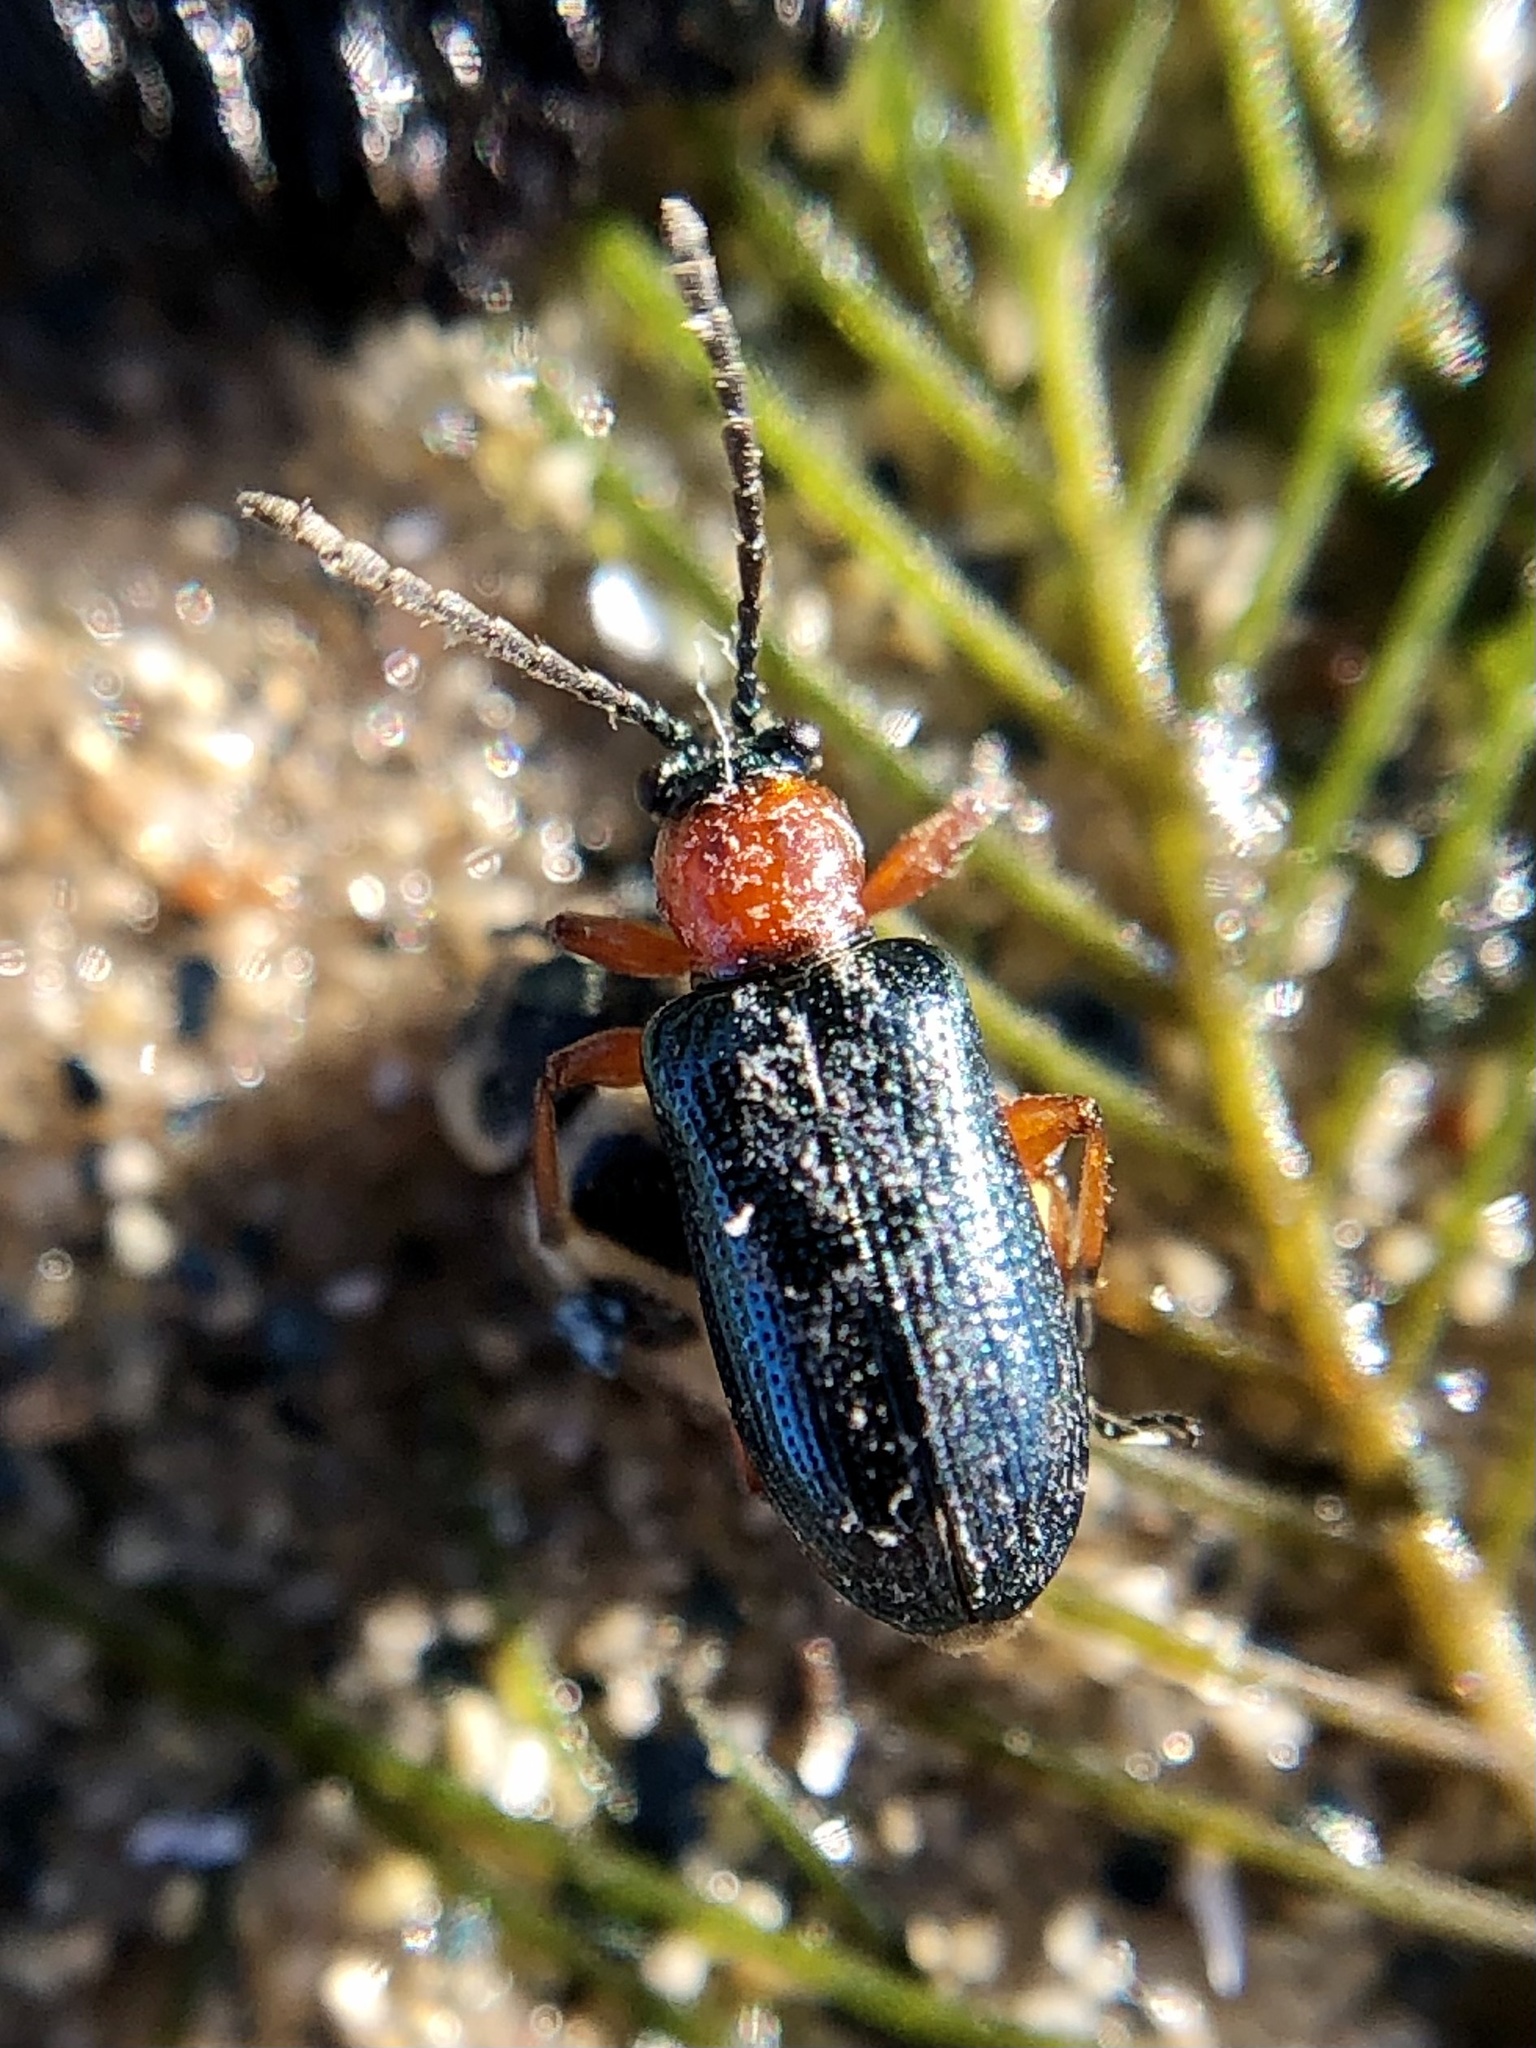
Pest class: cereal_leaf_beetle